2nd Infantry Division (India)

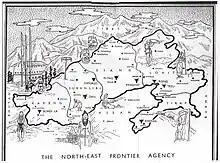
Map of North East Frontier Agency by Verrier Elwin, 1959

Major General MS Pathania arrived at Walong on 26 October 1962 and took command of the newly raised division. 181 Brigade was placed under the division. But, General Pathania preferred to have Brigadier N. C. Rawlley and his 11 Brigade under his command. 11 Brigade was thus moved under 2 Division from Manipur to Lohit Frontier Division and 181 Brigade was moved to the India–Burma border. As of 31 October 1962, the order of battle (ORBAT) for 11 Infantry Brigade was -